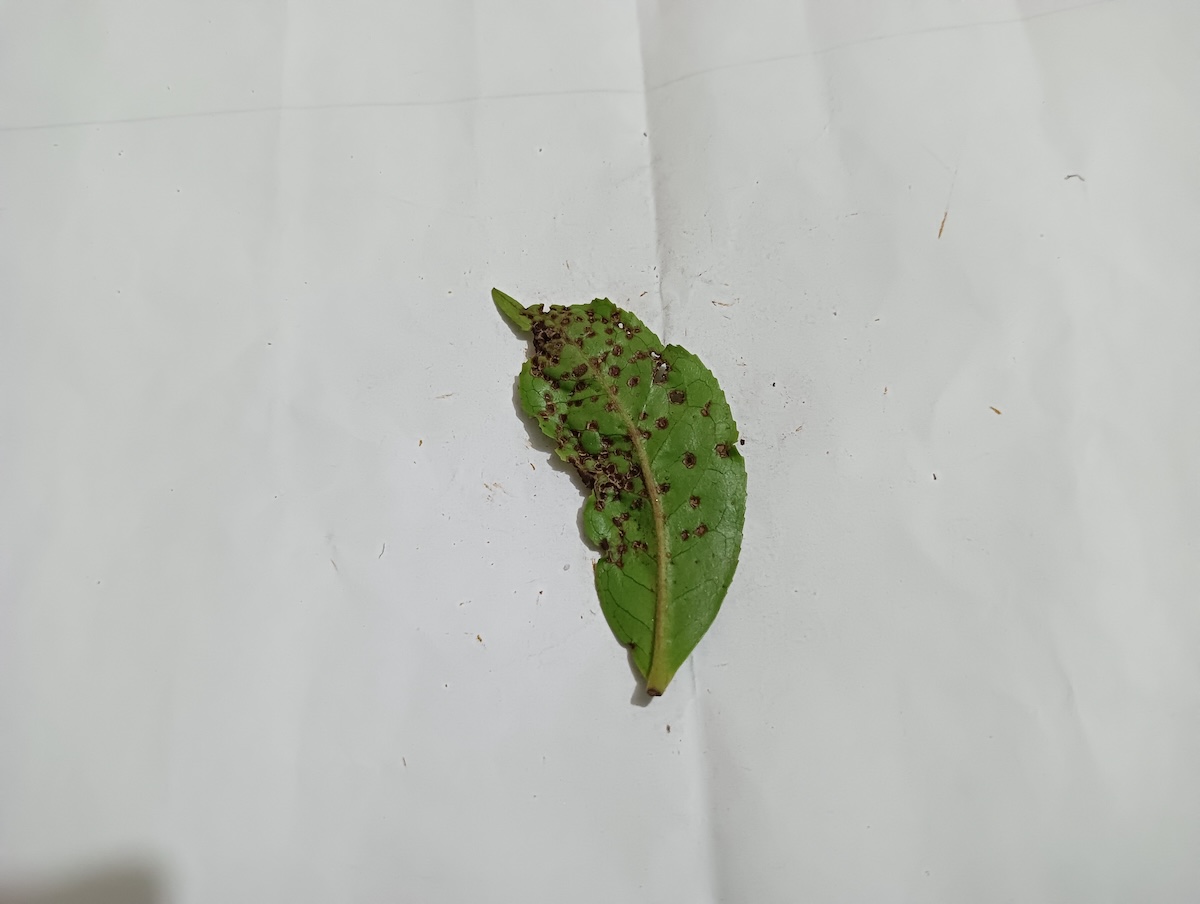
Label: Green mirid bug